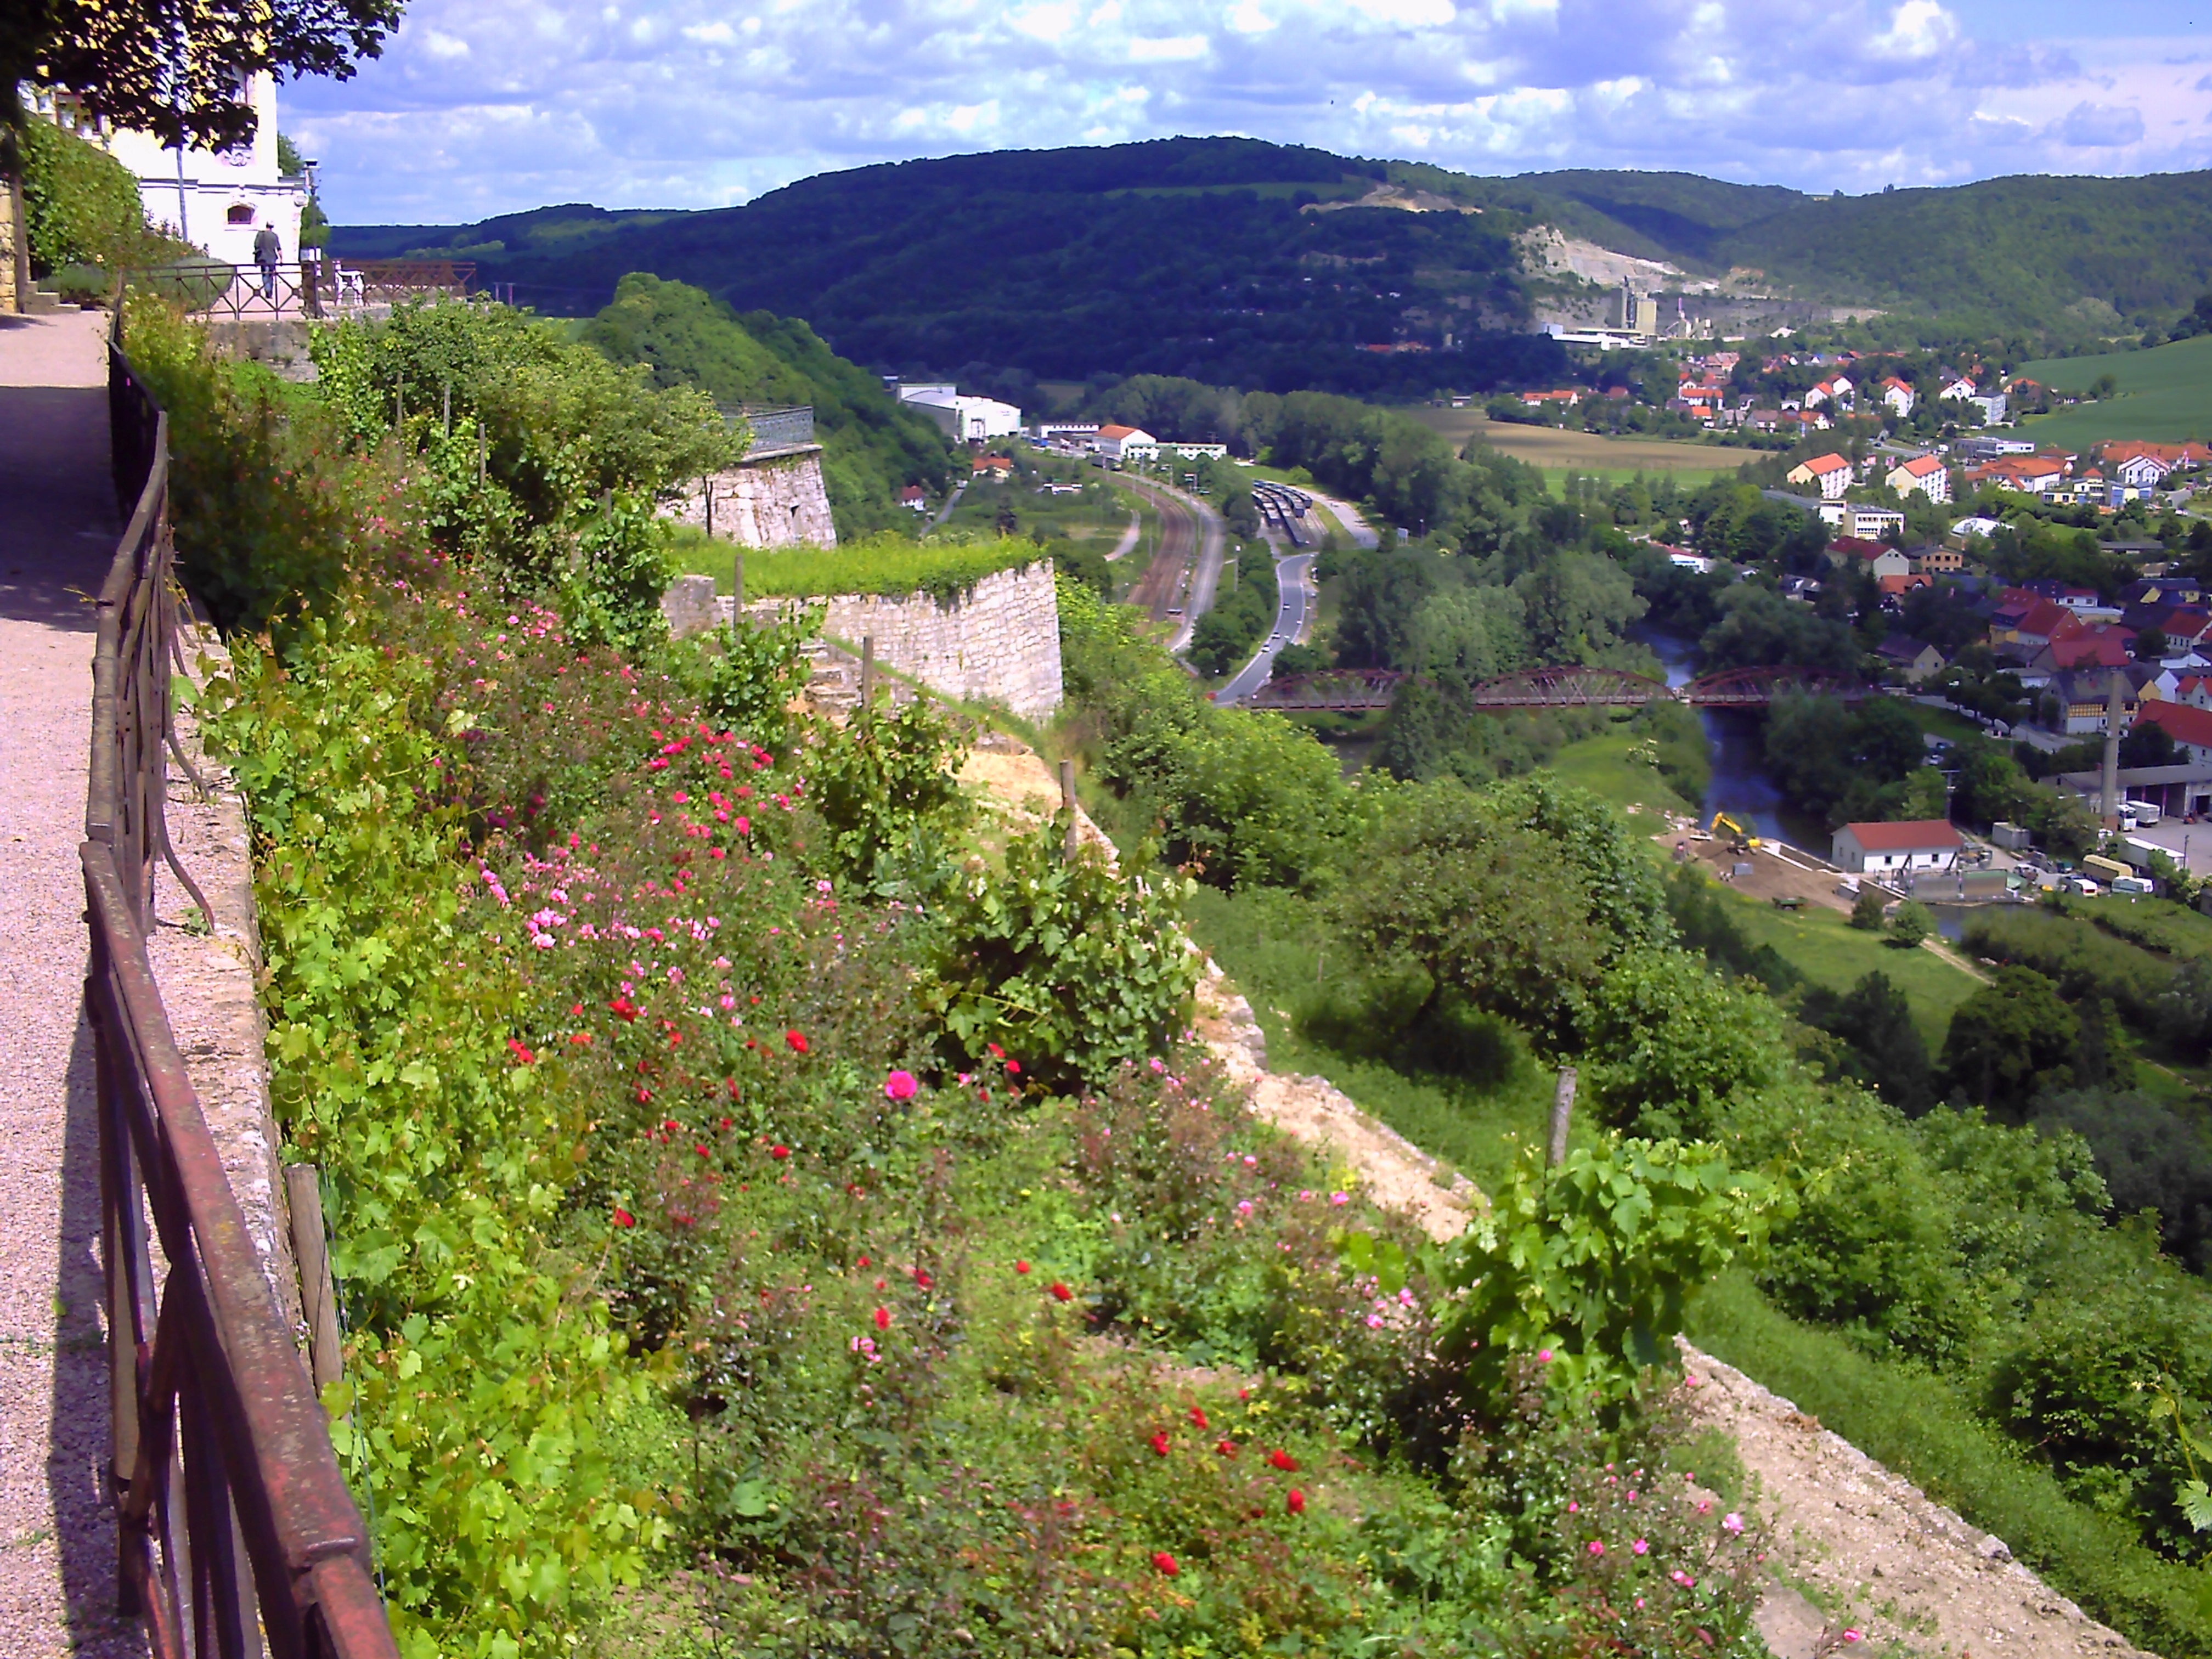
mountain, hill, flower, town, view, valley, mountain range, village, garden, tourism, flowers, estate, aerial photography, castle terrace